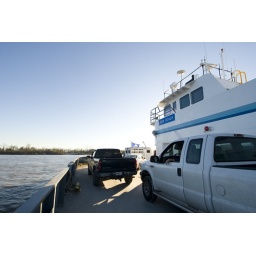
boat ride to get to parent's house in new roads